William Creswell

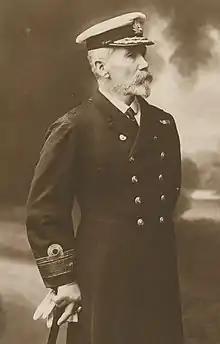
Rear Admiral Sir William Creswell in 1918

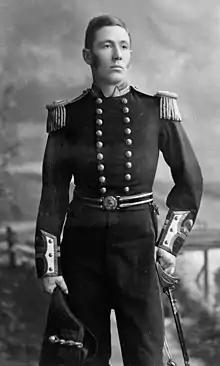
Lieutenant WR Creswell in full dress uniform,

Vice Admiral Sir William Rooke Creswell, (20 July 1852 – 20 April 1933) was an Australian naval officer, commonly considered to be the 'father' of the Royal Australian Navy.